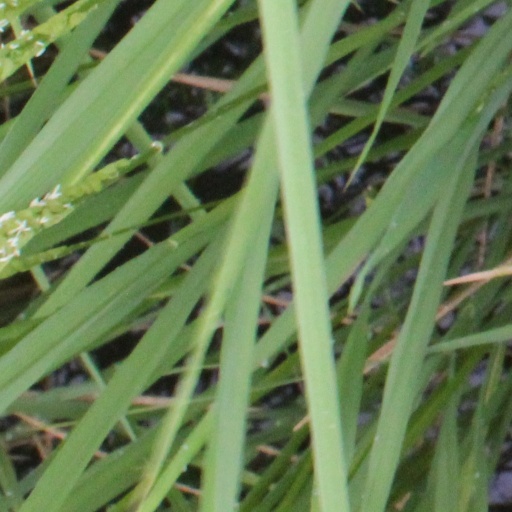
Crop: rice